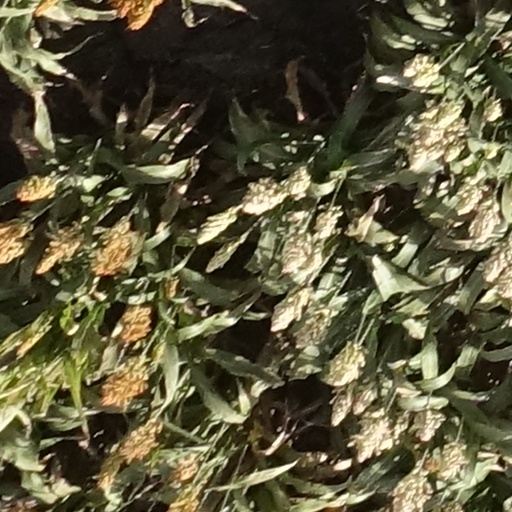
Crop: sorghum